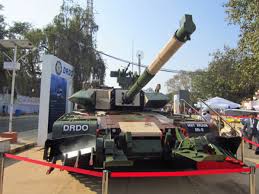
Label: Tank